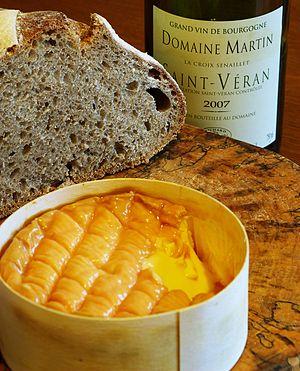
Fromage d'Époisses et vin blanc de bourgogne avec un pain de campagne maison au levain naturel